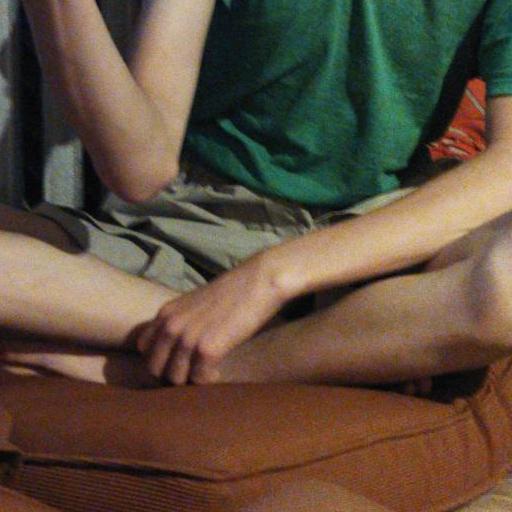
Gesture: no_gesture